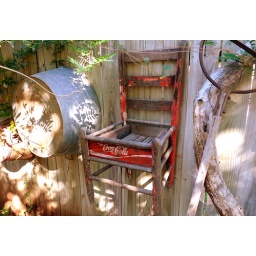
My coke chair hanging..out on the fence...I think she may want..some flowers to sit in her lapcome next spring.....